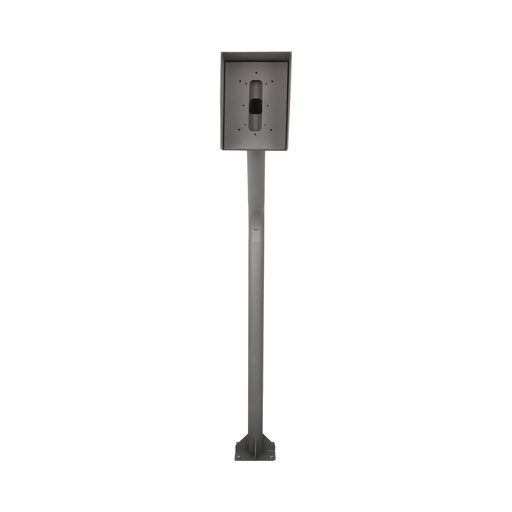
Poste y Cubierta industrial para montaje de Porteros IP Fanvil y Grandstream, altura de 1.2 metros, pintura electrostática color gris.
Poste y Cubiera Industrial para Porteros Fanvil y Grandstream Este modelo incluye poste y base compatible con los siguientes modelos: I12N01P I12N02P I16V I32V GDS3705 GDS3710 Dimensiones: Bases fabricadas en lámina de acero calibre 11 y tubo 2" calibre 18. Pintura electrostática color gris. Peso aproximado 3.1kg. Altura Máxima del poste 1.21cm. Anclaje al piso. Garantía: 1 año. Compatible con: I12N01P I12N02P I16V I32V GDS3710 GDS3705 Incluye: Anclaje a piso con barrenancla 5/16" (4 incluidas). Kit de tornillería. Base de lamina de acero. Poste de lamina de acero Aplicaciones en Estacionamientos publicos y privados
Brand: EPCOM INDUSTRIAL
Category: Electronics > Communications > Intercom Accessories